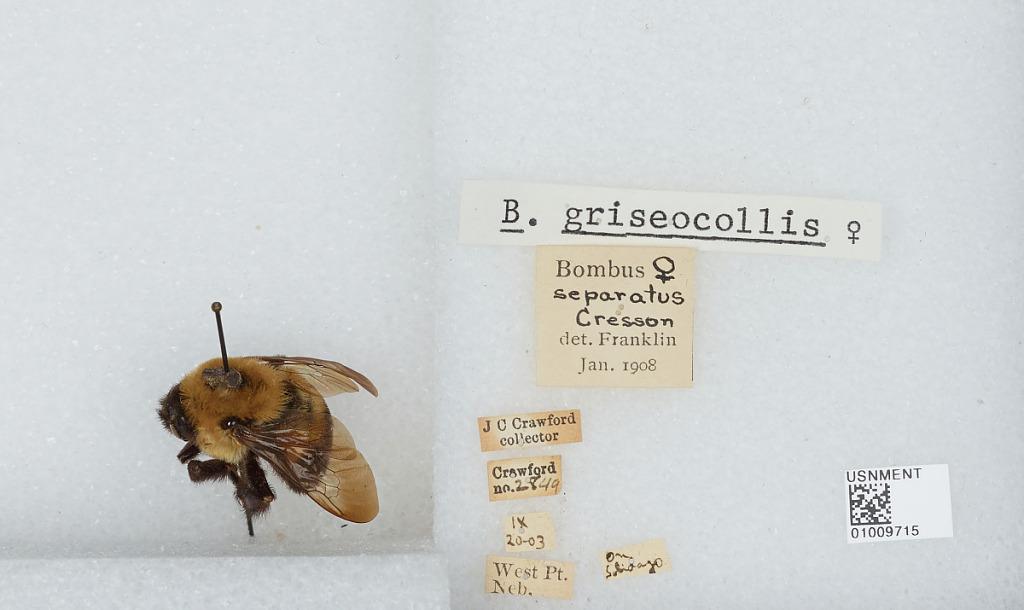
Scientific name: Bombus (Separatobombus) griseocollis (De Geer)
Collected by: J. Crawford
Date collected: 1903-9-20
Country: United States
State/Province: Nebraska
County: Cuming
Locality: West Point
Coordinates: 41.8397, -96.7114
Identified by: Franklin